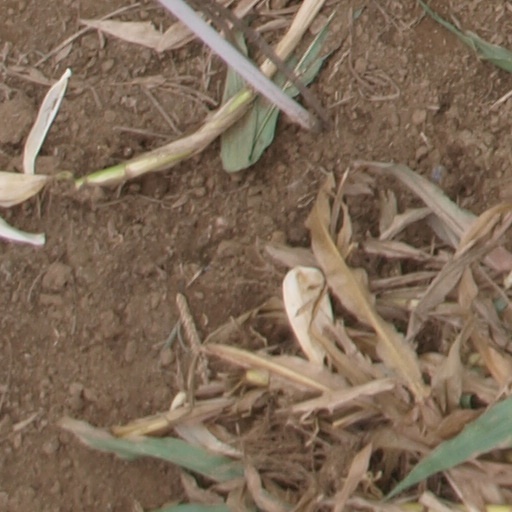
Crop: maize; corn